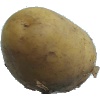
Label: Potato White 1